Nicholson Catholic College

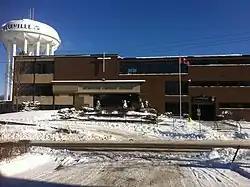

Nicholson Catholic College (NCC) is a Catholic secondary school in Belleville, Ontario, Canada. The school operates under the Algonquin and Lakeshore Catholic District School Board, and teaches students the Ontario Secondary School Diploma Curriculum as well as curriculum from the International Baccalaureate Programme.